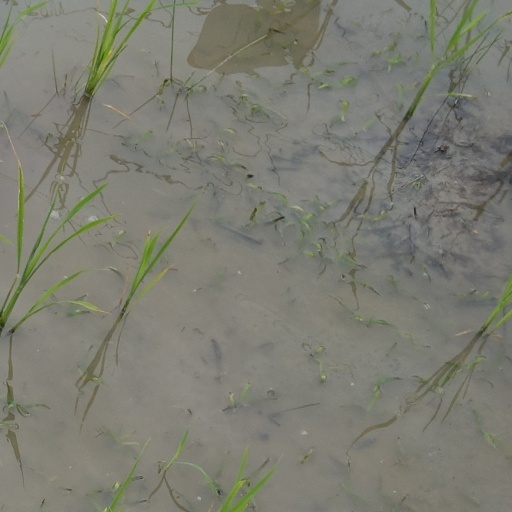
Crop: rice